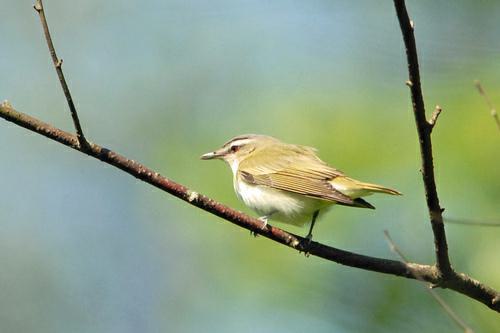
A photo of a red eyed vireo